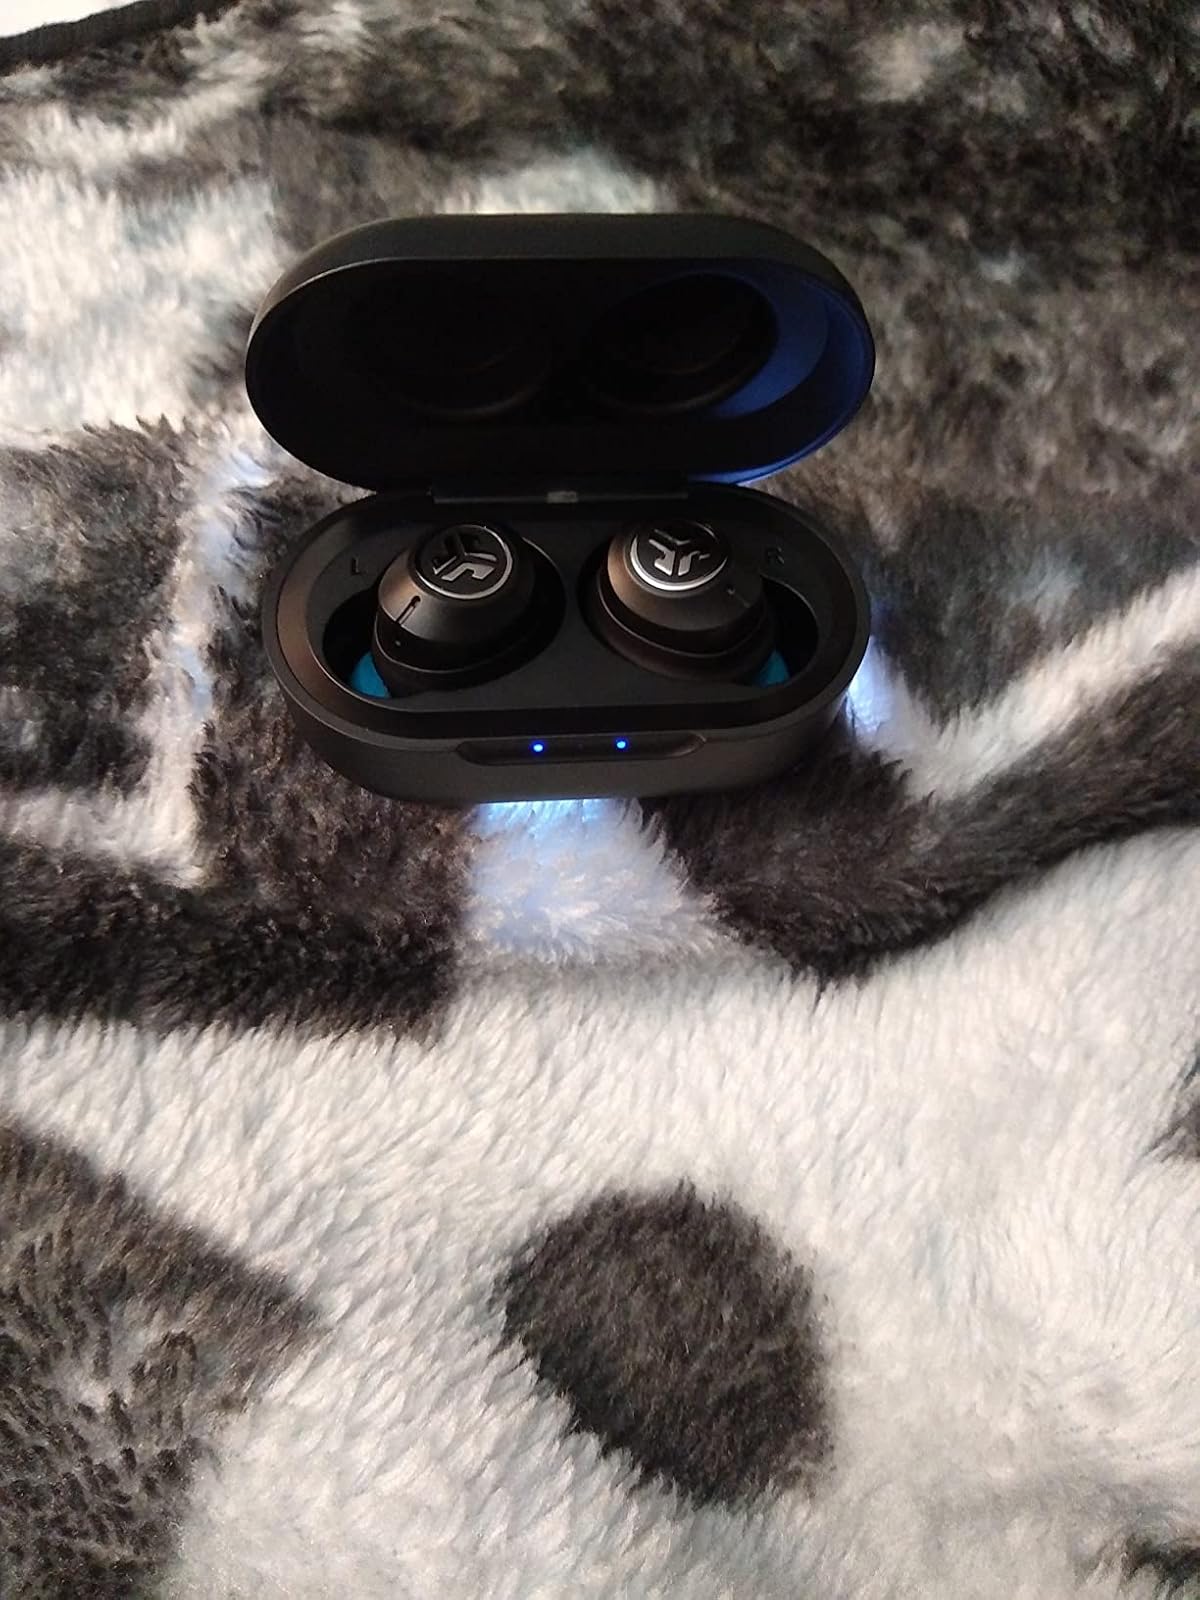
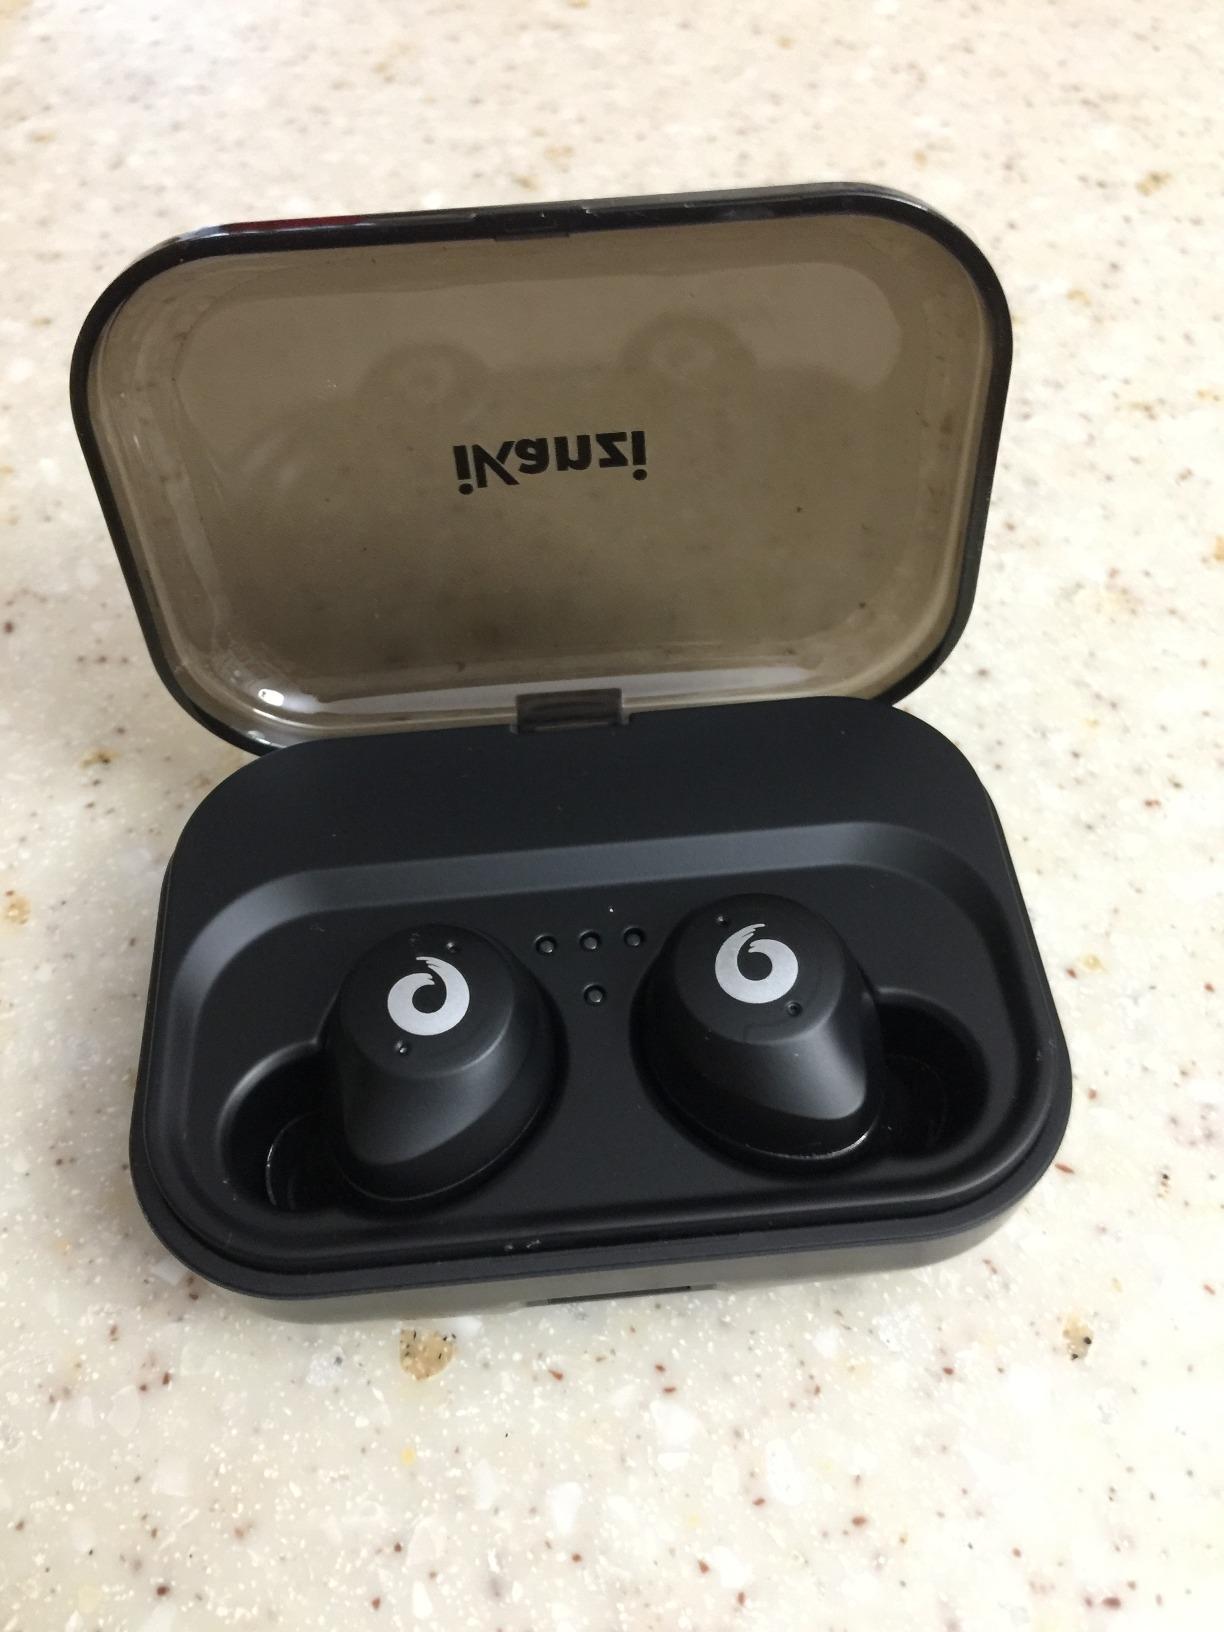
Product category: earbuds
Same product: no